Hampton, Peterborough

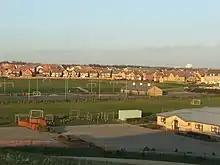
Hampton Hargate and part of primary school building in foreground.

Hampton is a developing township to the south of Peterborough, in the Peterborough district, in the ceremonial county of Cambridgeshire, England.